Hòa Bình province

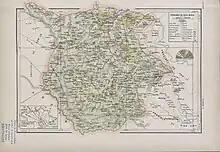
Map of Hoa Binh province in 1909

Hòa Bình province was created on June 22, 1886, following the decree of Tonkin with the name "Mường Province", splitting Mường majority areas from Hưng Hóa province, Sơn Tây province, Hanoi and Ninh Bình province. Its name derives from the Sino-Vietnamese 和平, meaning "peace."